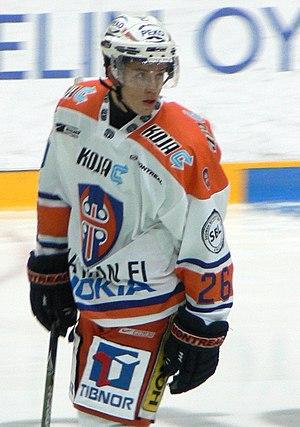
Jonas Enlund est un joueur professionnel finlandais de hockey sur glace. Il évolue au poste de centre.